The Adventure of the Solitary Cyclist

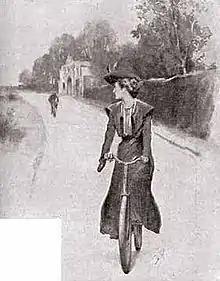
Violet Smith glances back at the mystery cyclist, 1904 illustration by Sidney Paget

"The Adventure of the Solitary Cyclist", one of the 56 Sherlock Holmes short stories written by Sir Arthur Conan Doyle, is one of 13 stories in the cycle collected as "The Return of Sherlock Holmes" (1905). It was first published in "Collier's" in the United States on 26 December 1903, and in "The Strand Magazine" in the United Kingdom in January 1904.